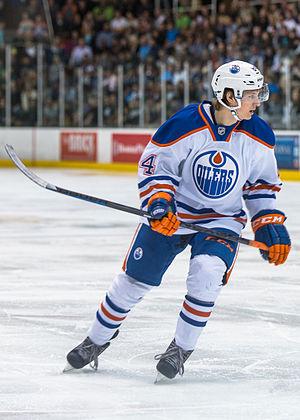
Vladimir Edouardovitch Tkatchiov - en russe : Влади́мир Эдуардович Ткачёв et en anglais : Vladimir Tkachyov - est un joueur professionnel russe de hockey sur glace. Il évolue au poste d'attaquant.